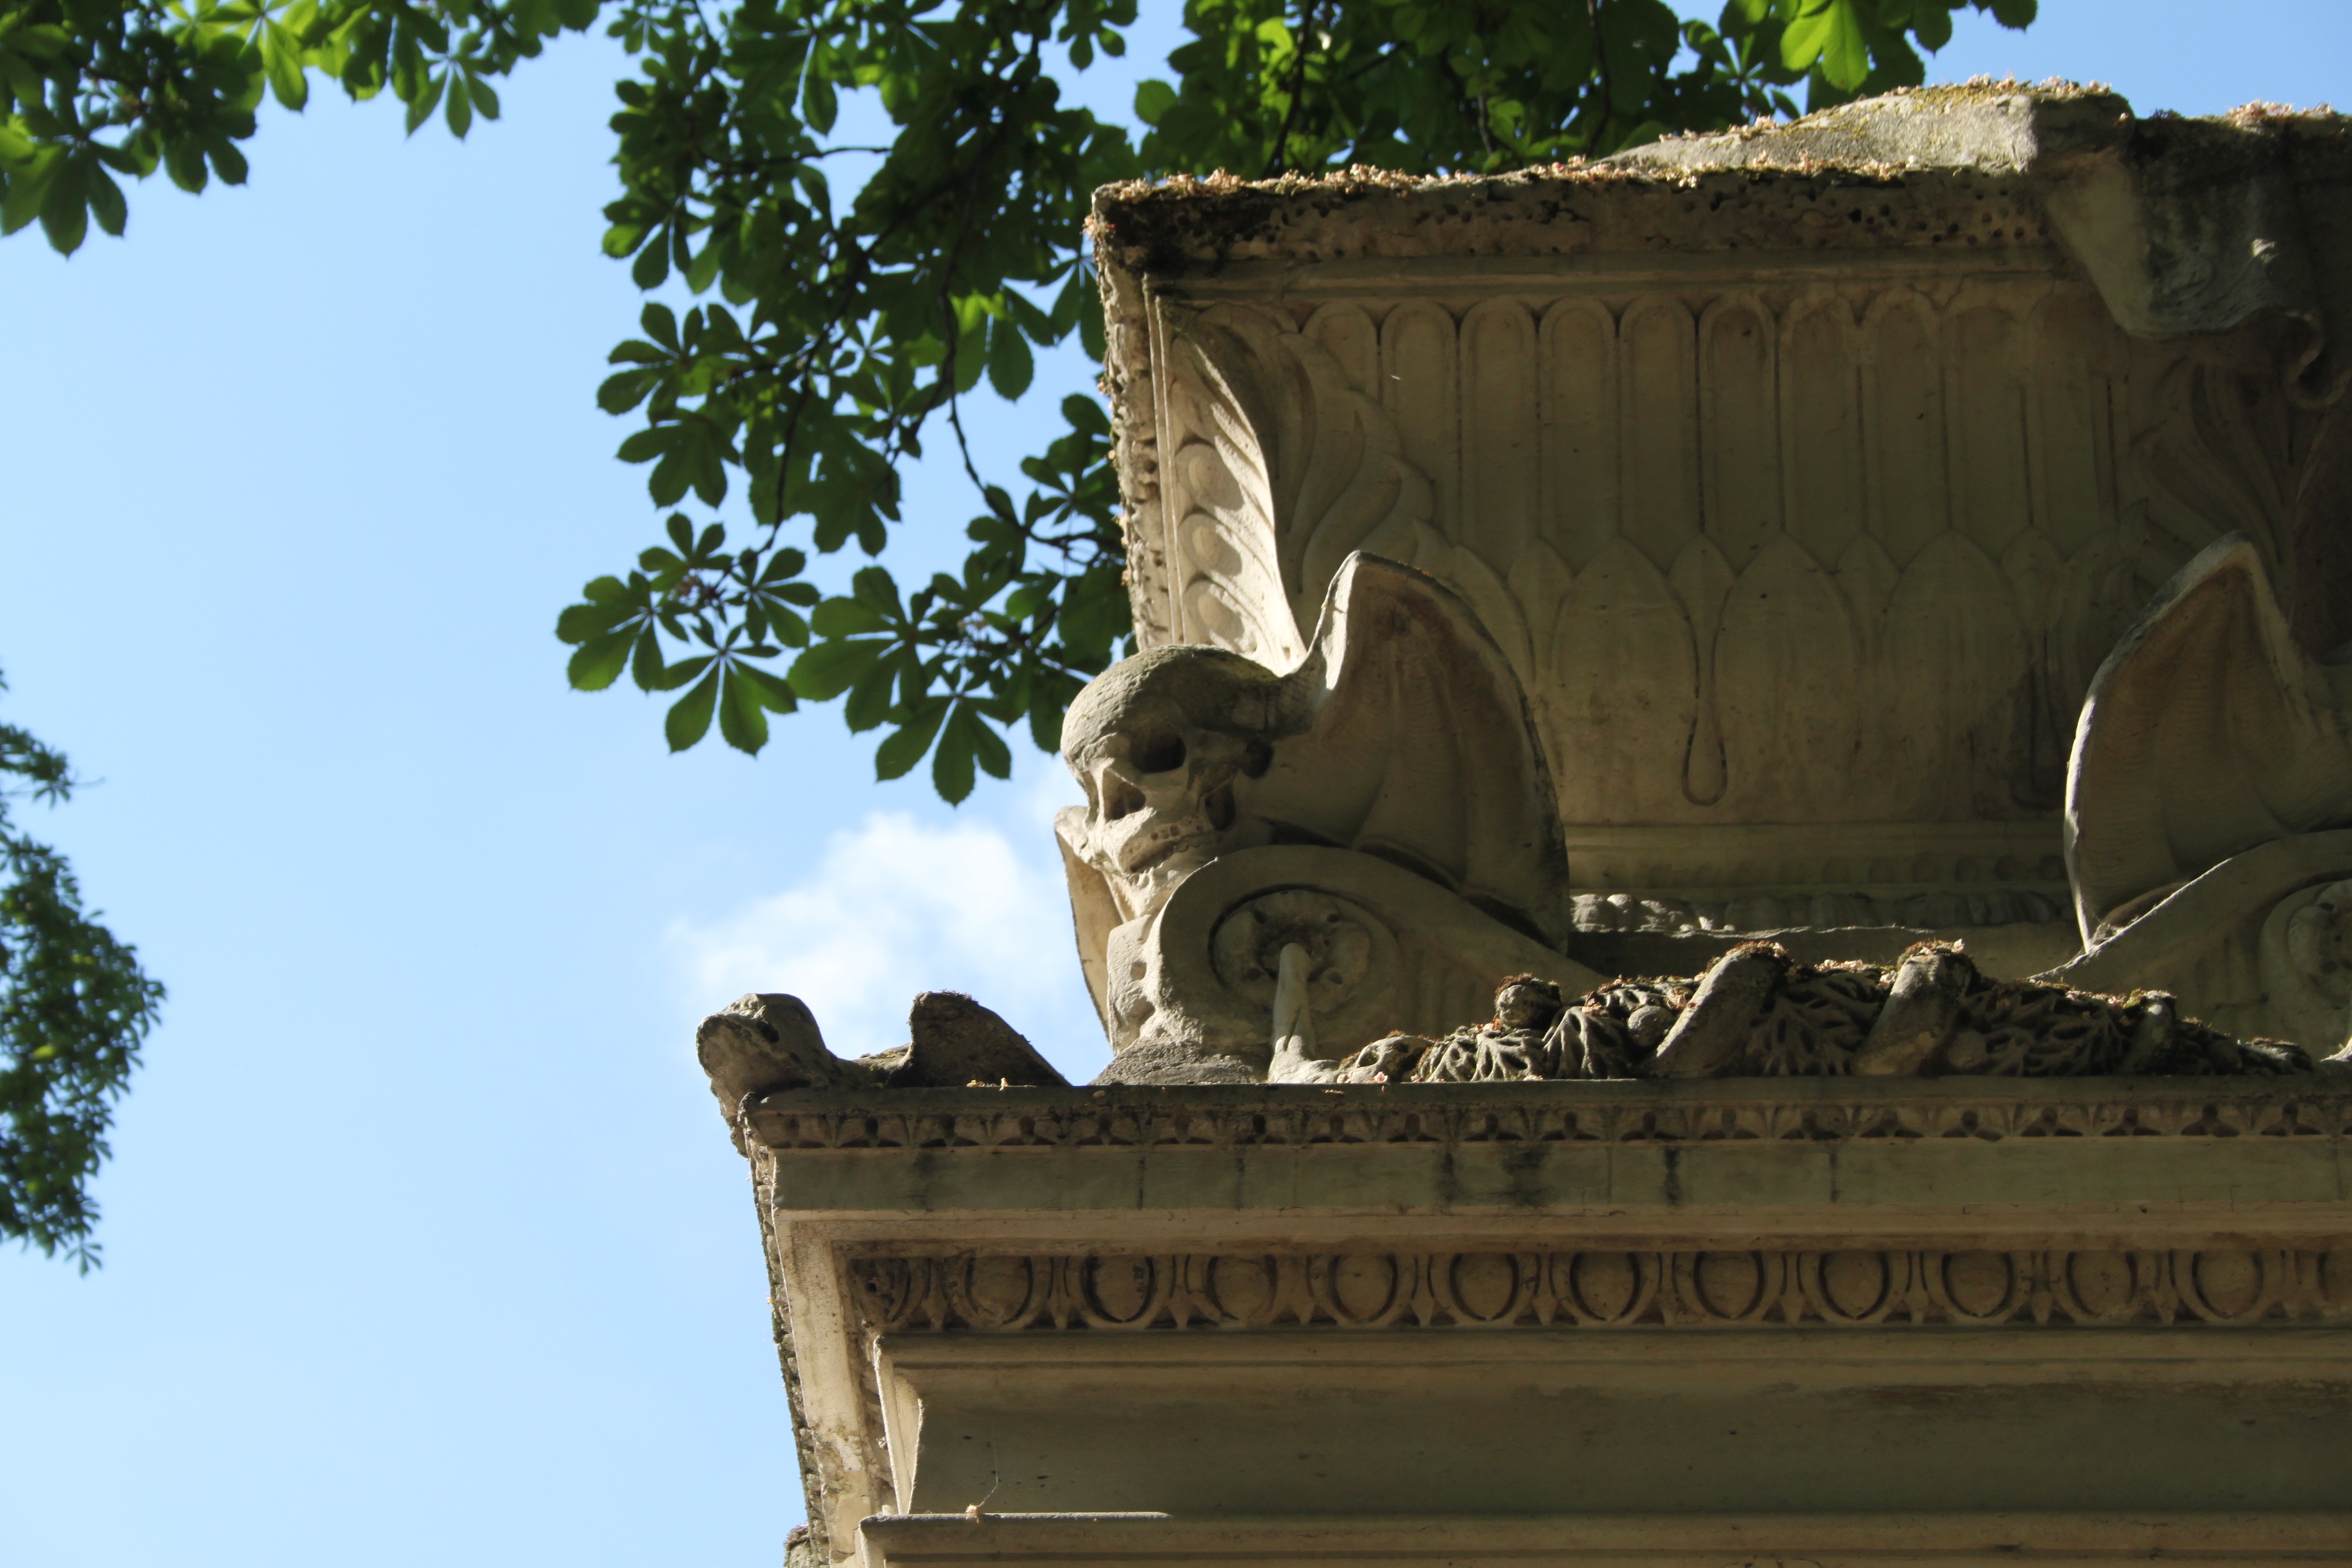
paris, monument, france, statue, landmark, cemetery, death, skull, places of interest, grave, sculpture, art, temple, skull and crossbones, pere lachaise, ancient history